Gendarmerie General Command

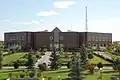
Museum

The Gendarmerie Museum is established in order to reflect the developments in periodical order beginning with the foundation of the Gendarmerie organization; to exhibit its activities, heroic deeds, services in the history; to protect all kinds of military cultural assets related to the Gendarmerie by collecting them and to transfer them to the future generations.